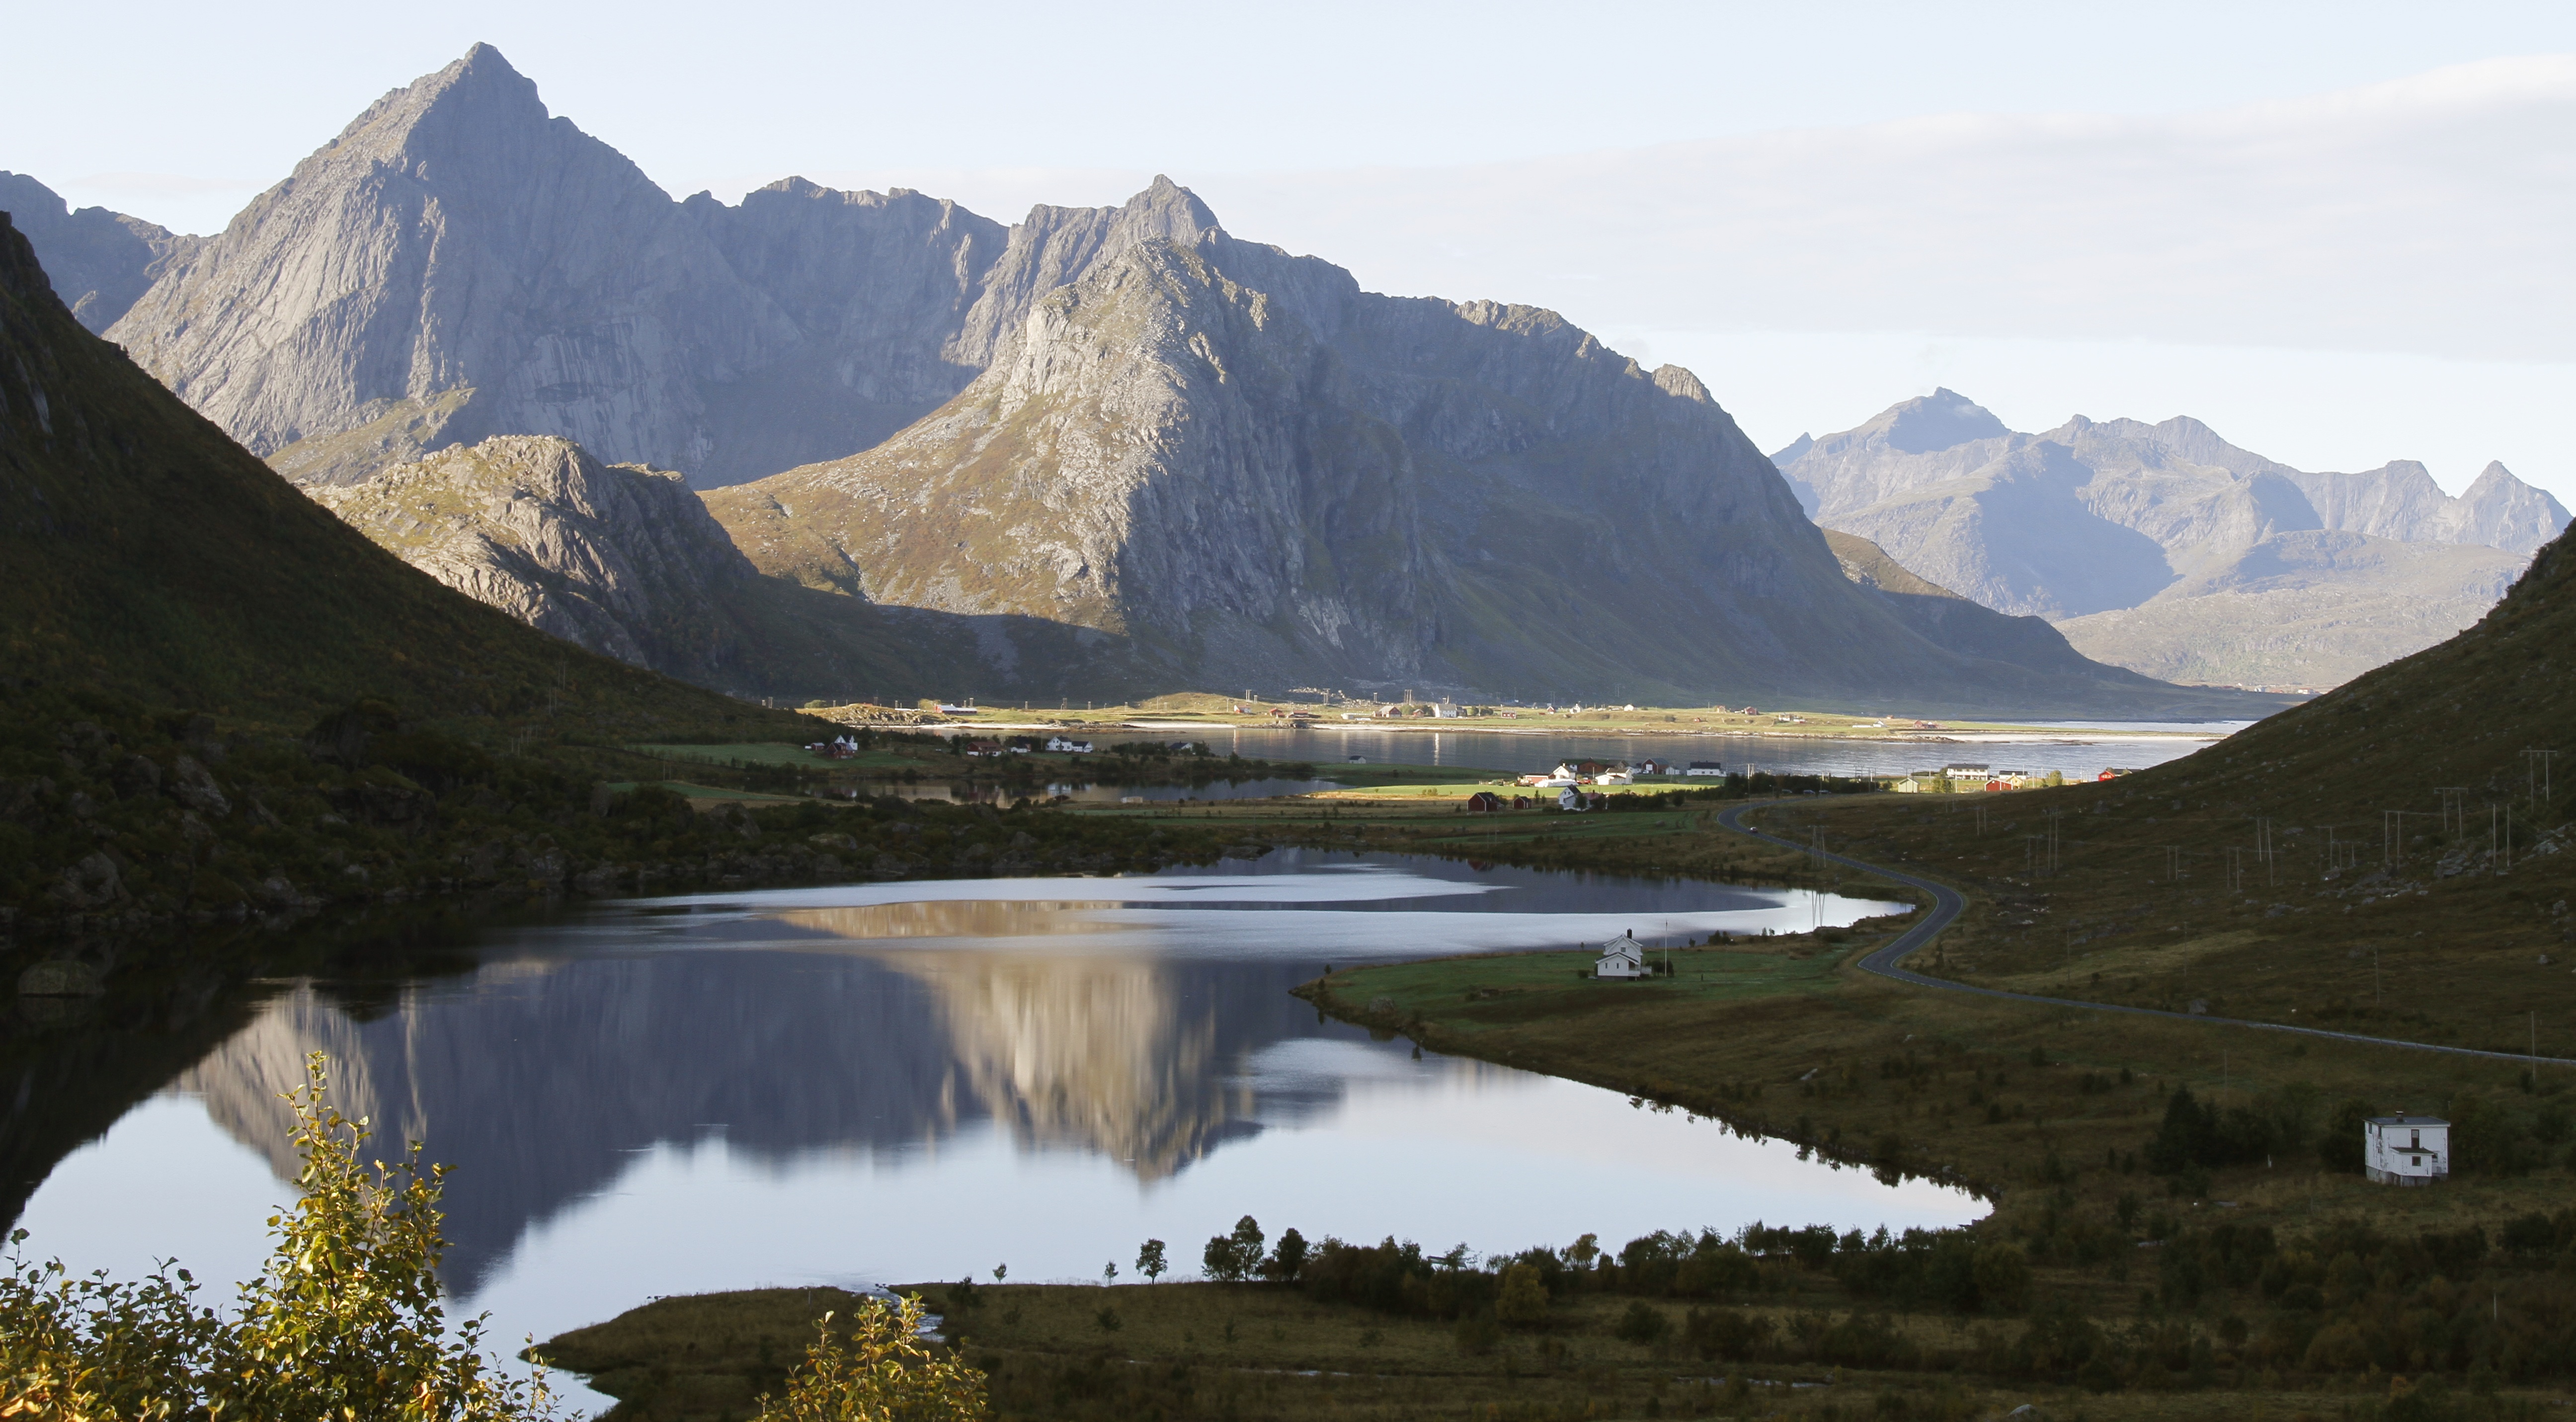
landscape, nature, wilderness, walking, mountain, lake, view, valley, mountain range, reflection, natural, fjord, reservoir, silence, highland, national park, ridge, alps, mirror, wetland, plateau, lakes, fell, loch, norway, mirroring, landform, tarn, lofoten, mountain pass, ro, mountainous landforms